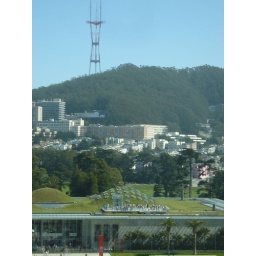
roof of the california academy of sciences with sutro tower in background